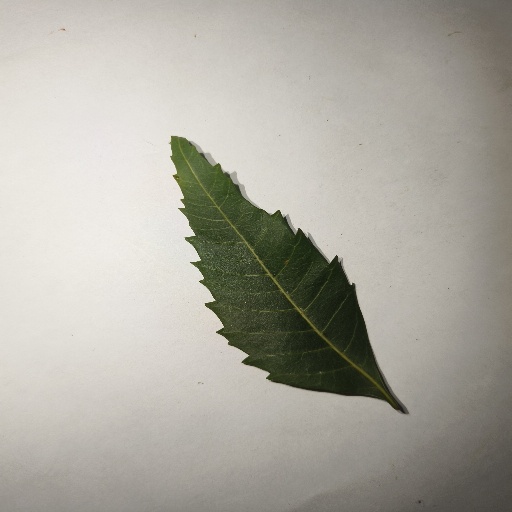
Species: Neem
Leaf condition: Healthy Leaf